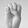
ASL letter: E